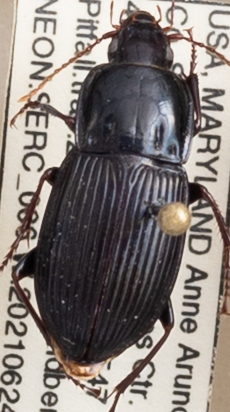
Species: Pterostichus (Abacidus) sp.
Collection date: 2021-06-24
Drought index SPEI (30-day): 0.39
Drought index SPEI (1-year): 2.09
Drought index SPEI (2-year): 1.28